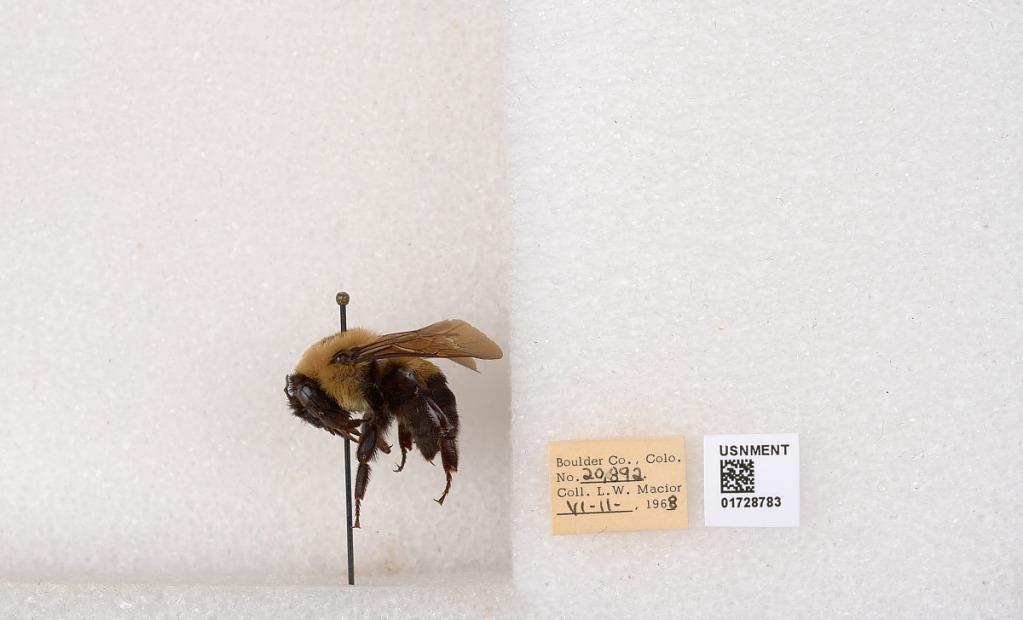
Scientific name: Bombus (Separatobombus) griseocollis (De Geer)
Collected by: L. Macior
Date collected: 1968-6-11
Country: United States
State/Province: Colorado
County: Boulder
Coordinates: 40.0925, -105.358